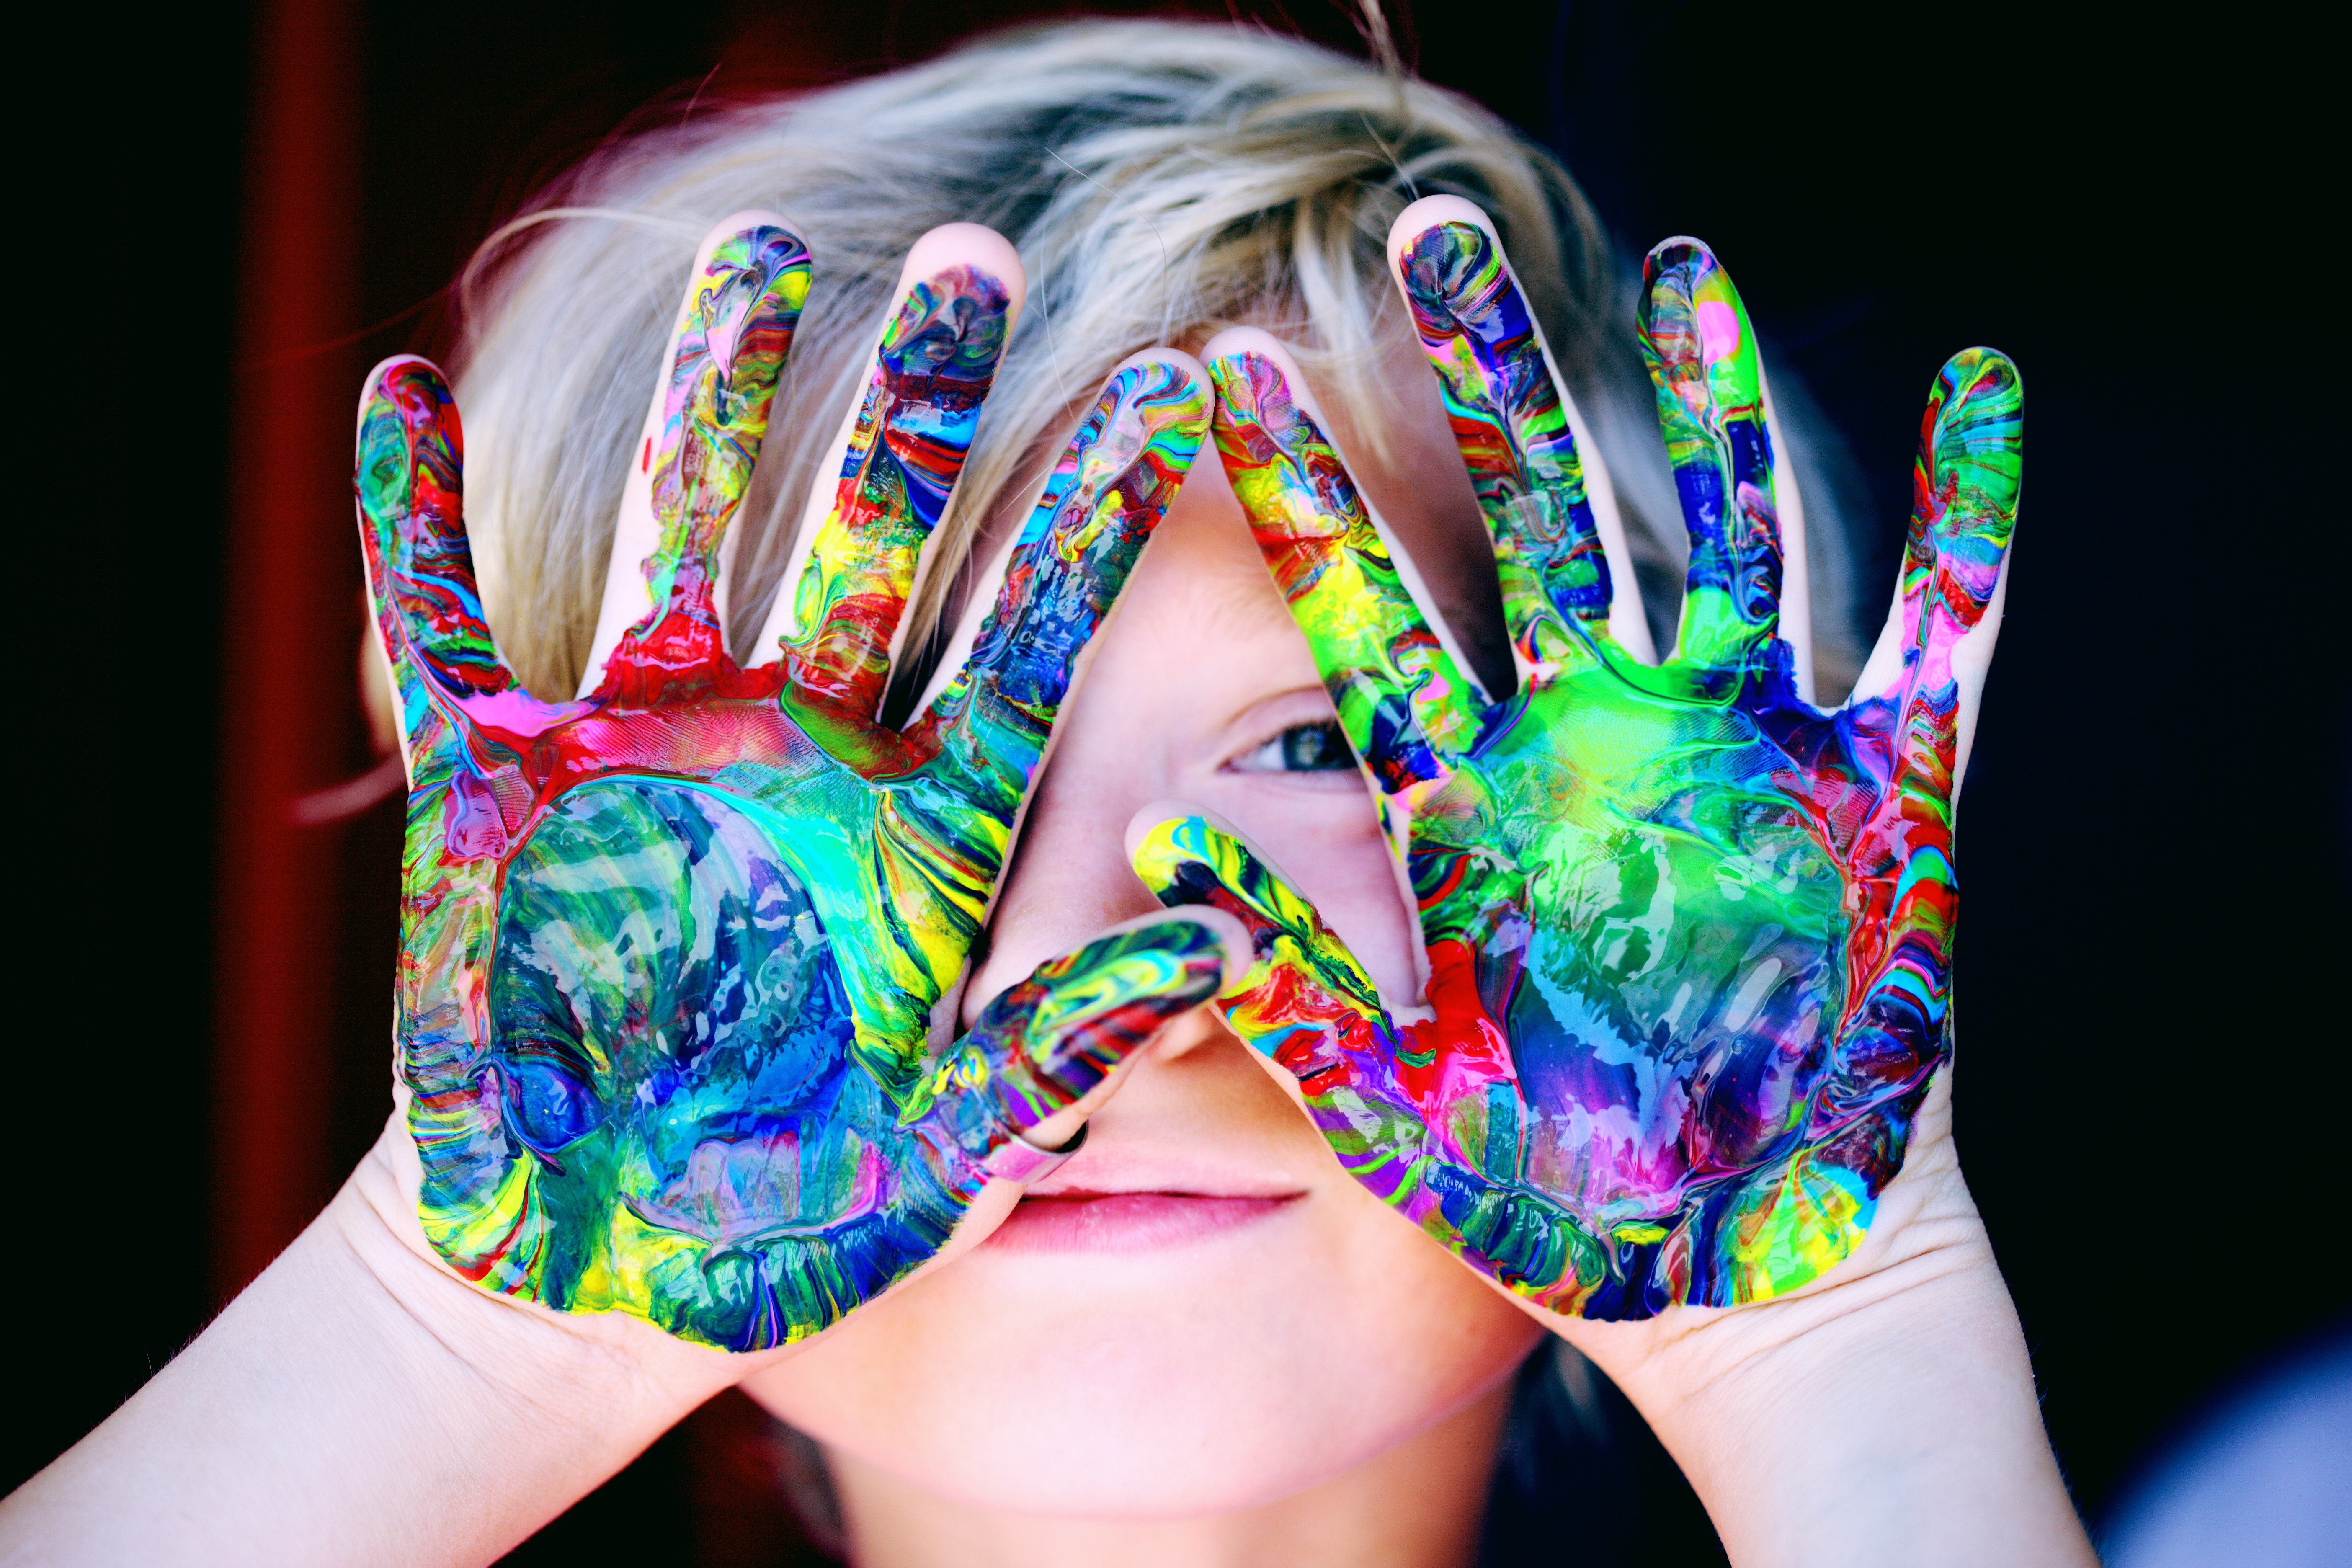
hand, finger, nail, Colorfulness, muscle, graphic design, fashion accessory, flesh